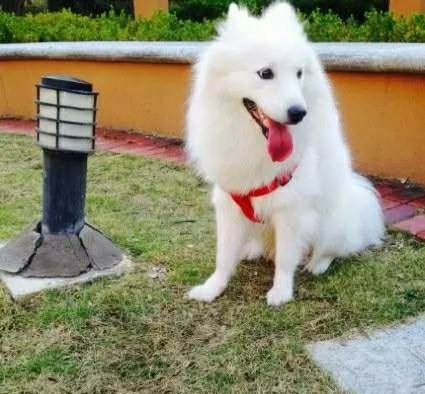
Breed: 2192-n000088-Samoyed